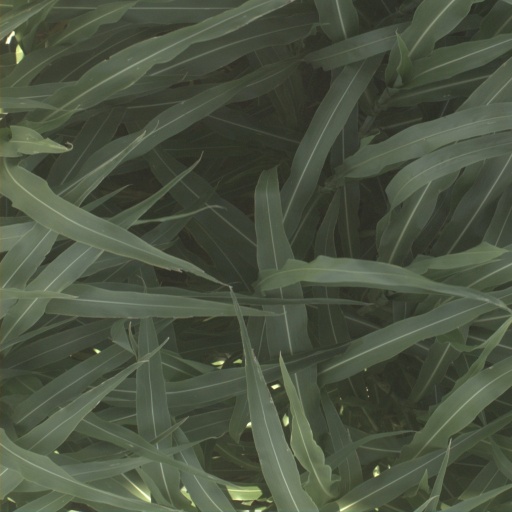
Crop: sorghum